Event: Nepal Earthquake
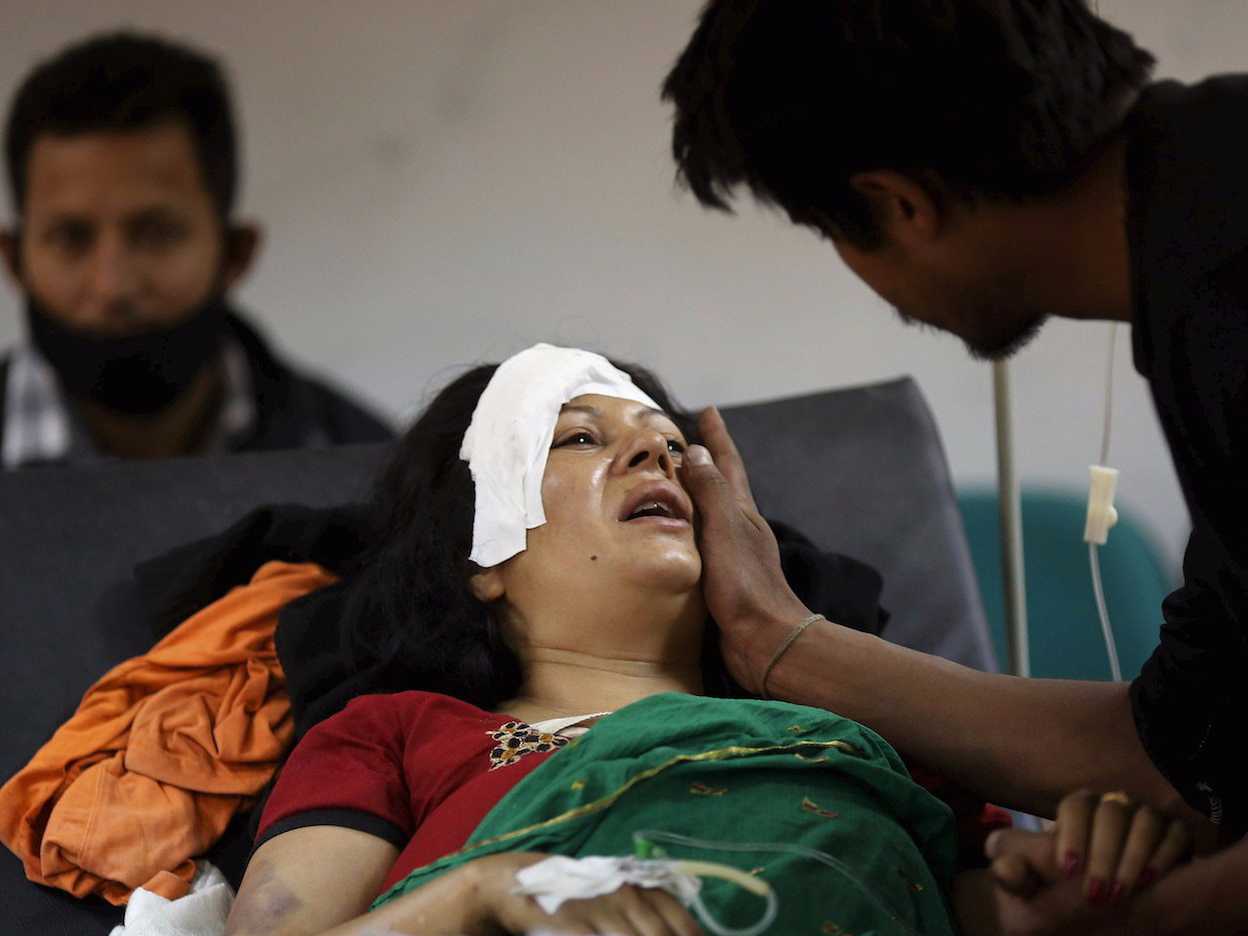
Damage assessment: no_damage